Acció

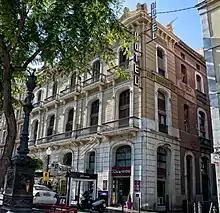
Casa Rosell, which hosted the "Acció" and POUM offices, currently a hotel

Acció ('Action') was a weekly newspaper published from Tarragona, Spain 1936–1937. It was the local organ of the Iberian Communist Youth (JCI), the youth wing of POUM. The first issue was published on 1 October 1936. Ricard Garriga Salvadó was the director of "Acció". When Garriga was sent to the front, Josep Vilar took over as director of the newspaper. The offices of the newspaper were located inside the POUM-JCI office in downtown Tarragona (Casa Rosell, which had hosted the CEDA office before the war), at Rambla 14 Abril on the corner with Carrer de Girona. The newspaper was printed at Suc de Torres & Virgili.